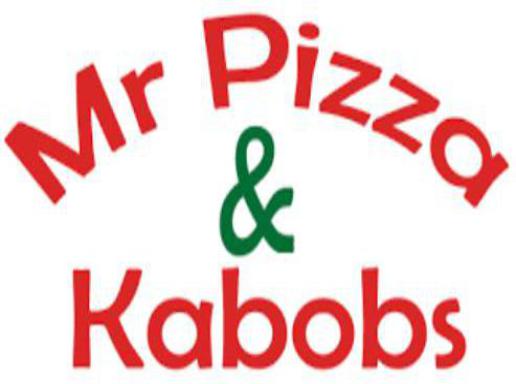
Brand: mr. pizza
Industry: Food